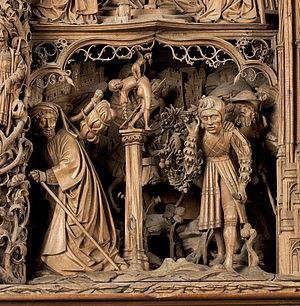
Sept douleurs - Fuite en Égypte
Heinrich Douvermann né probablement vers 1480 à Dinslaken et mort probablement en 1543 à Kalkar est un sculpteur sur bois allemand et figure parmi les artistes les plus significatifs de la région du Bas-Rhin de son époque.
L'église Saint-Nicolas, située à Kalkar près de Clèves et Xanten dans le land de Rhénanie-du-Nord-Westphalie, en Allemagne, est une église catholique, connue pour les neuf retables, ses vitraux, ses stalles, un orgue historique de Seifert, et son lustre de la Vierge en gloire.